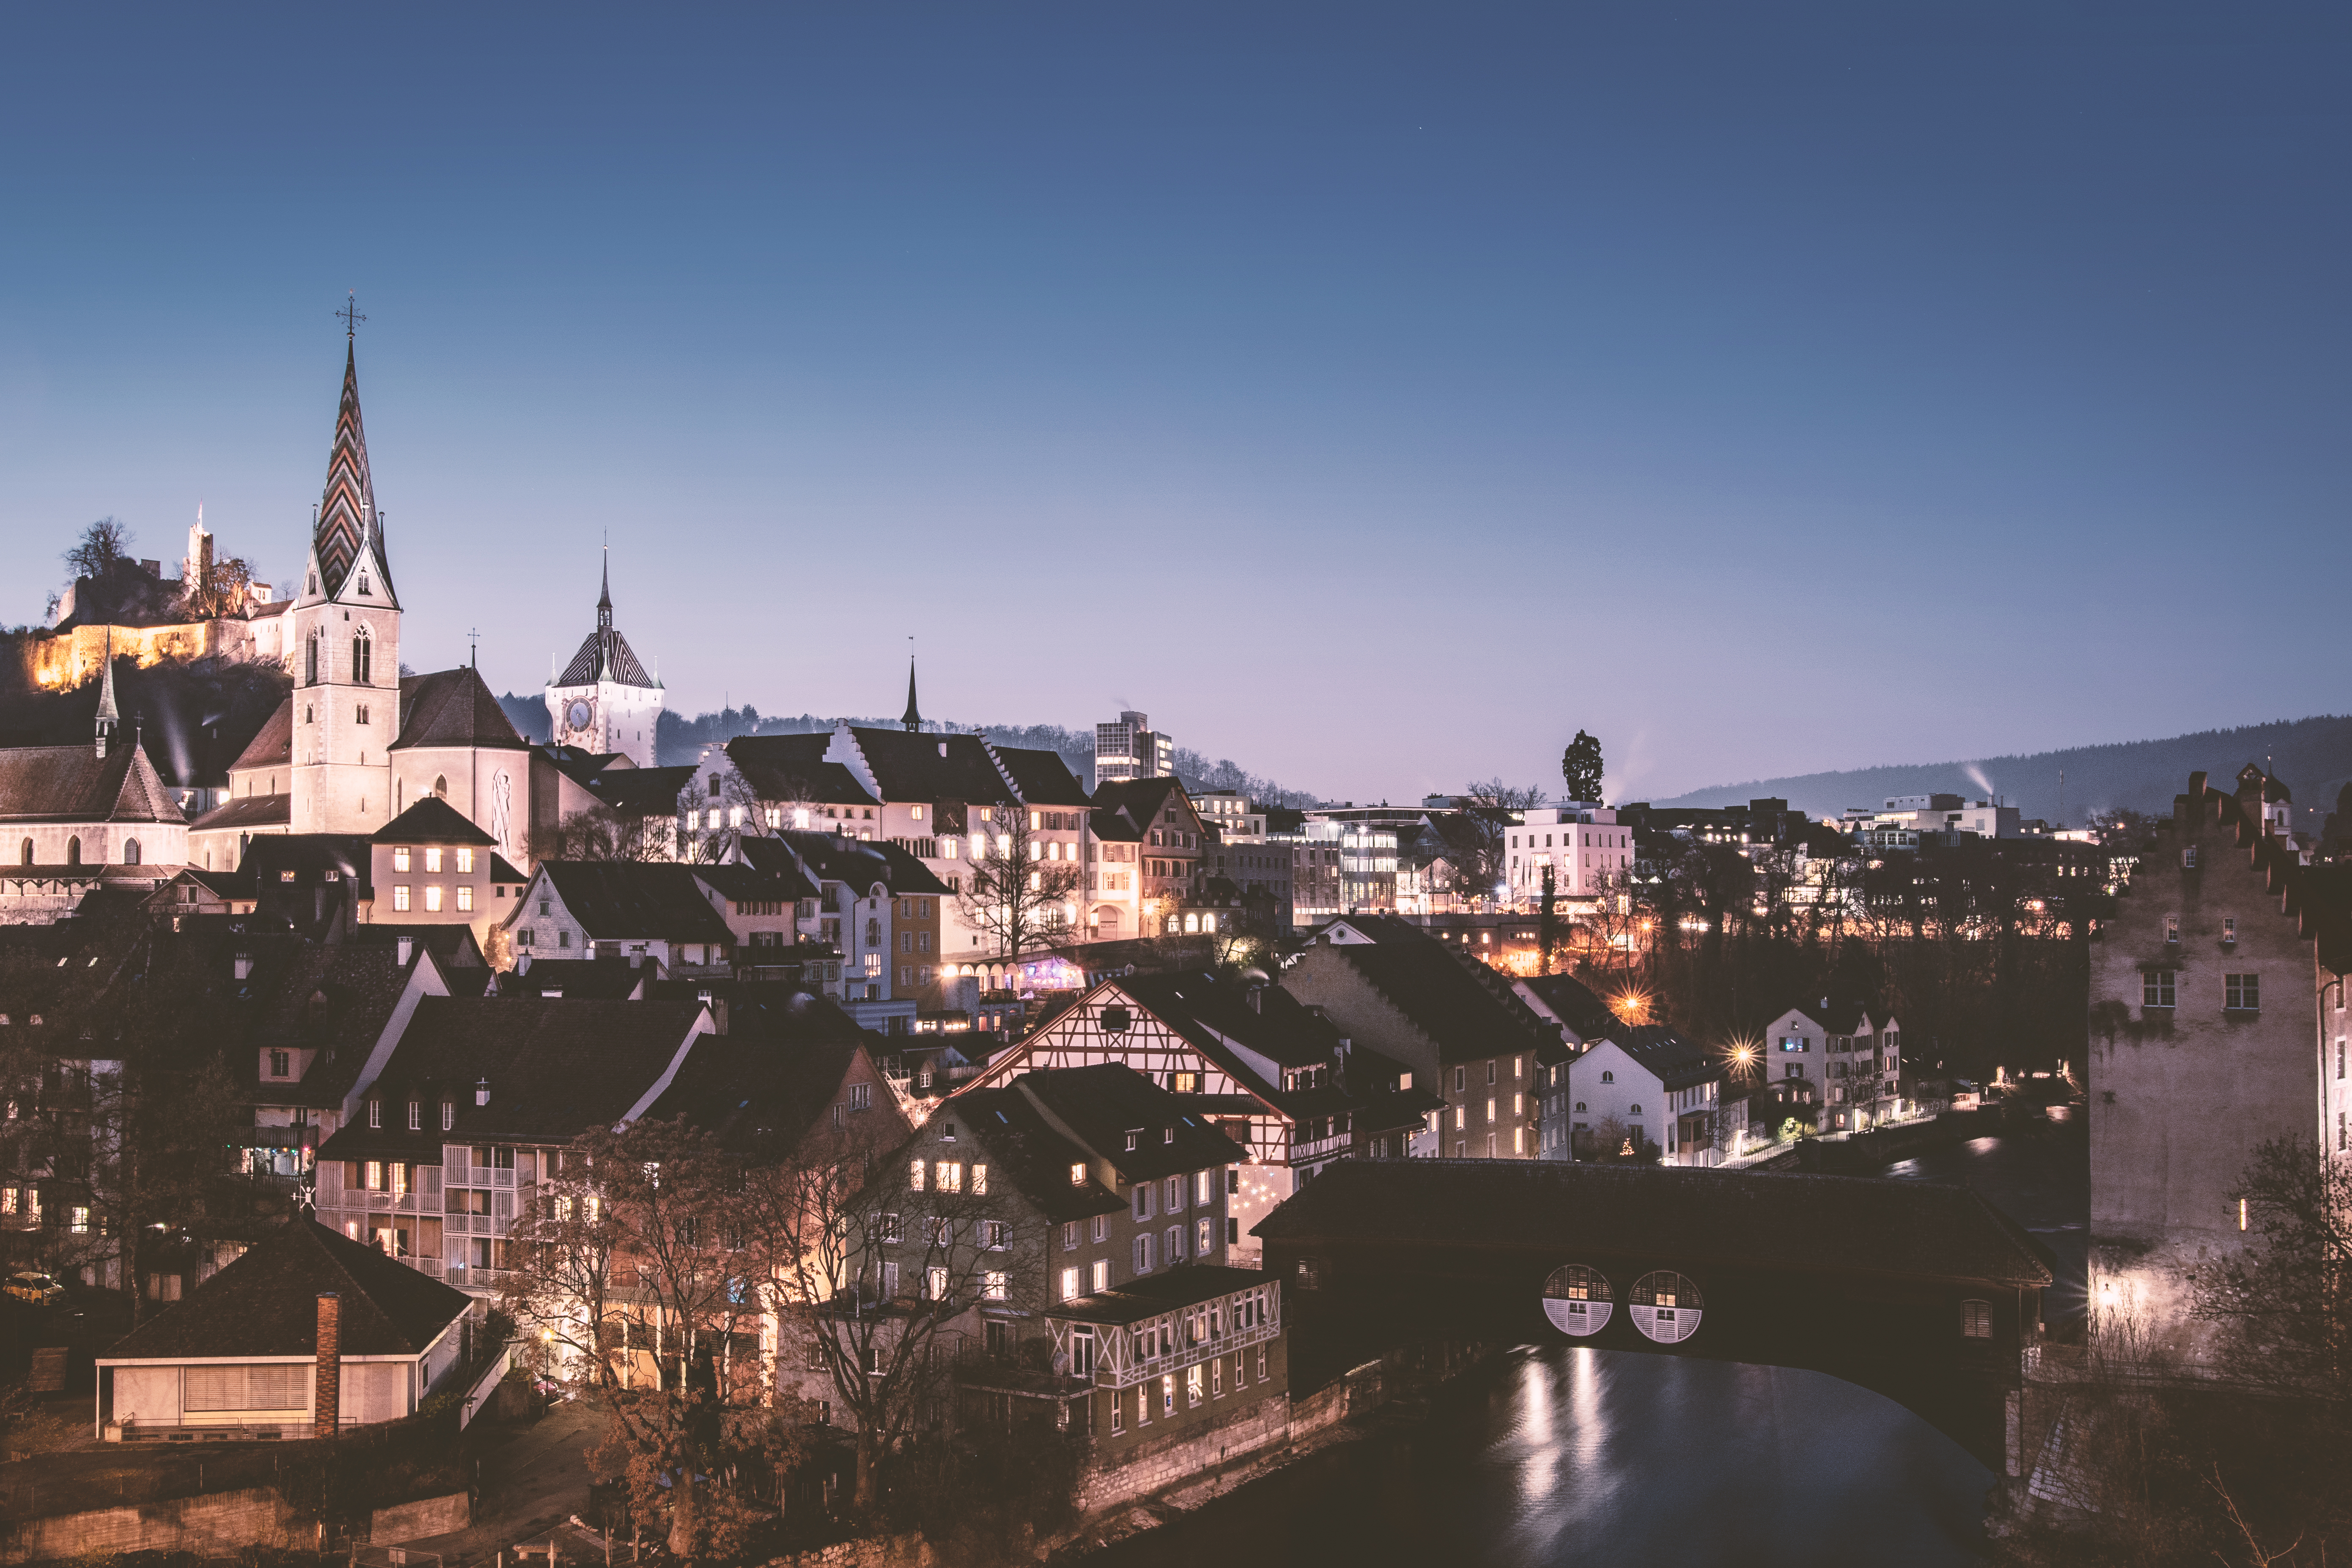
water, architecture, bridge, skyline, night, photography, town, view, city, urban, river, cityscape, panorama, downtown, travel, dusk, evening, twilight, sight, castle, landmark, church, cathedral, historic, tourism, gothic, old town, outdoors, buildings, citylights, switzerland, nightscape, metropolis, baden, blue hour, urban area, human settlement